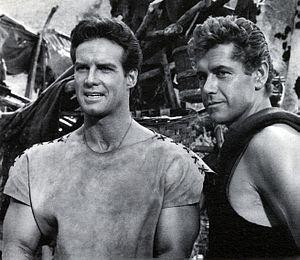
Romulus et Rémus est un péplum franco-italien réalisé par Sergio Corbucci et sorti en 1961.
Steve Reeves, né le 21 janvier 1926 à Glasgow et mort le 1ᵉʳ mai 2000 à Escondido, est un bodybuilder, acteur et scénariste américain.
Le péplum est un genre cinématographique de fiction historique dont l'action se déroule dans l'Antiquité.